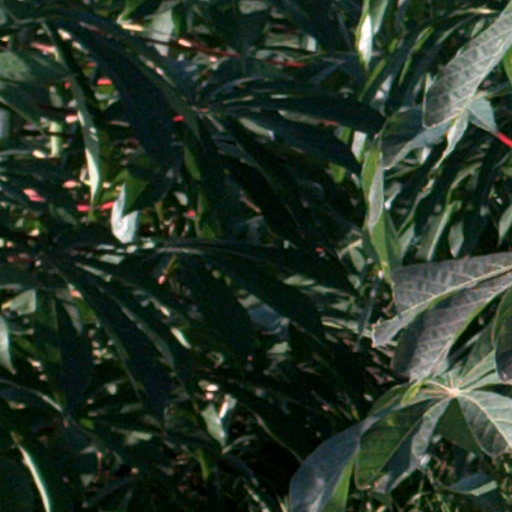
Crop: cassava